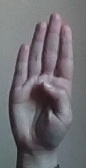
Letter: kaaf